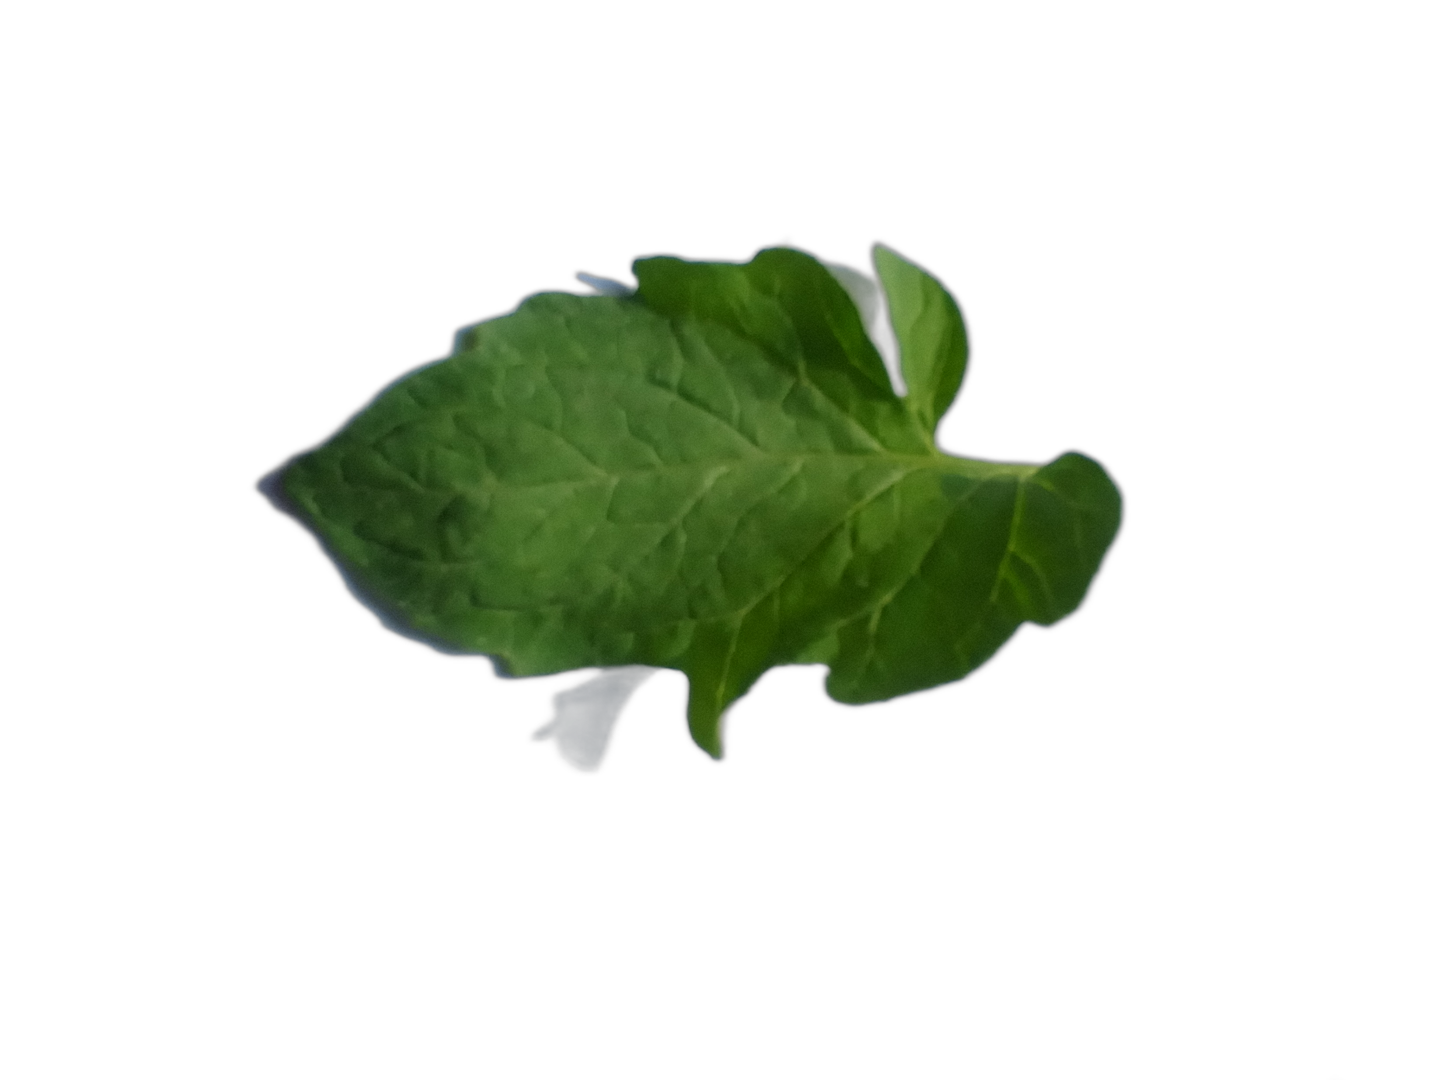
Crop: Tomato
Label: Healthy